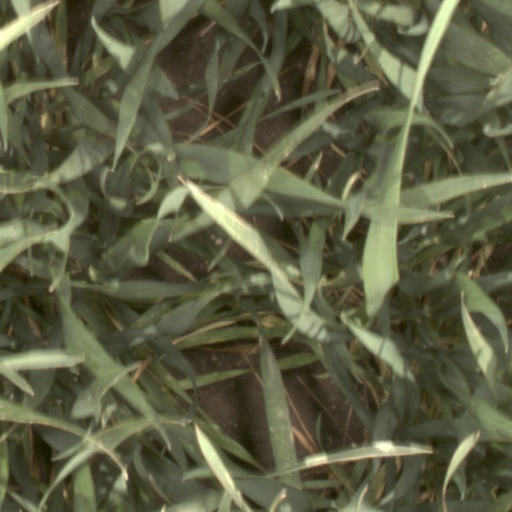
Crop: wheat